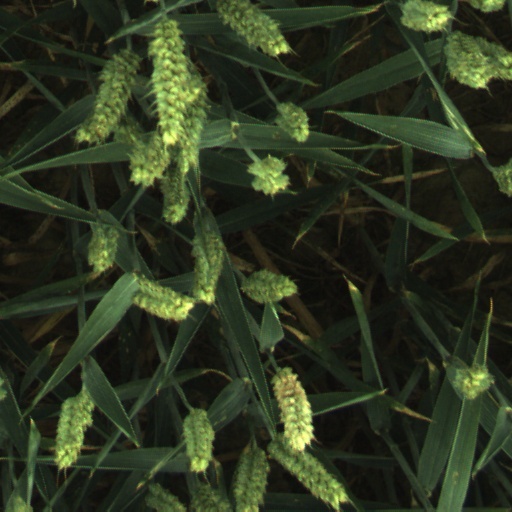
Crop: wheat